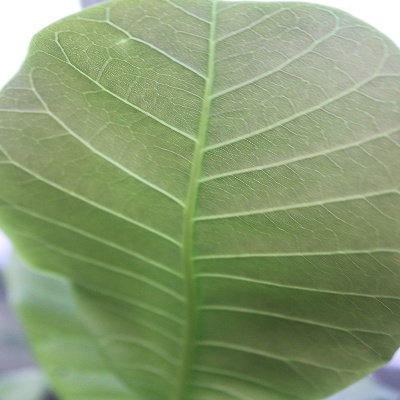
Crop: Cashew
Condition: healthy